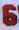
Number: 6